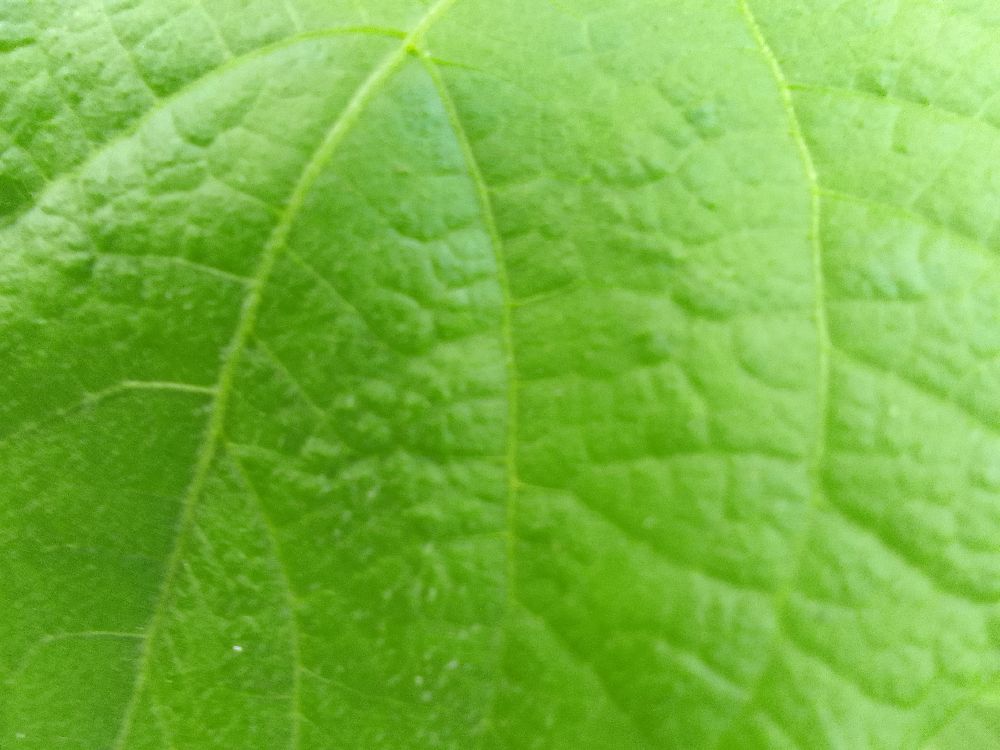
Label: healthy